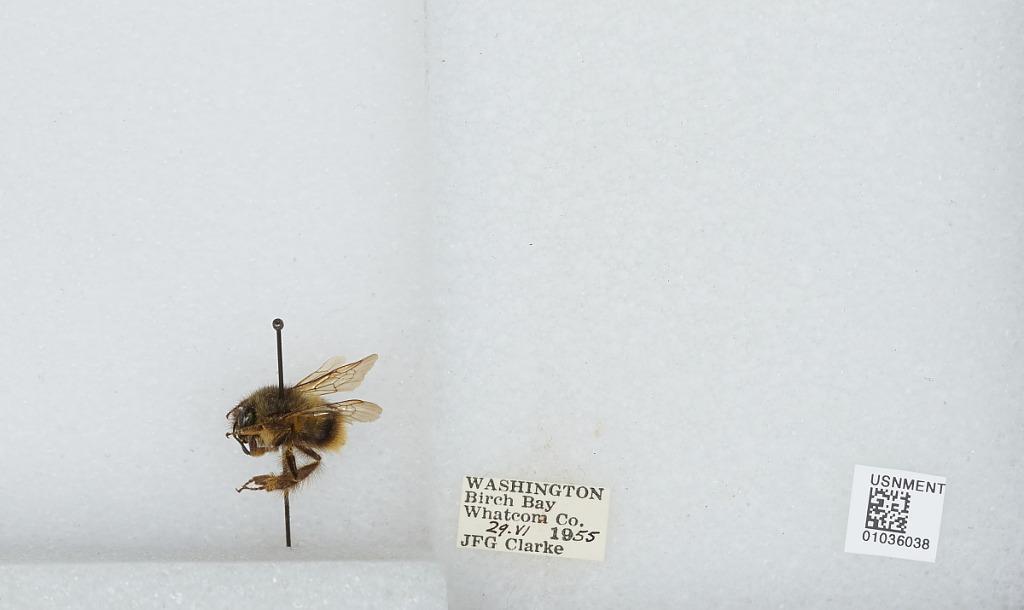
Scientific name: Bombus (Pyrobombus) mixtus Cresson
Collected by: J. Clarke
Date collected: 1955-6-29
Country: United States
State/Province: Washington
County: Whatcom
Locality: Birch Bay
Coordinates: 48.9322, -122.747